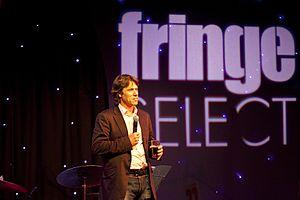
Le Edinburgh Festival Fringe ou simplement The Fringe, est un festival artistique inauguré en 1947 qui a lieu chaque année en août à Édimbourg pendant trois semaines. Il se déroule en marge du festival international d'Édimbourg et est actuellement le plus important festival artistique du monde.